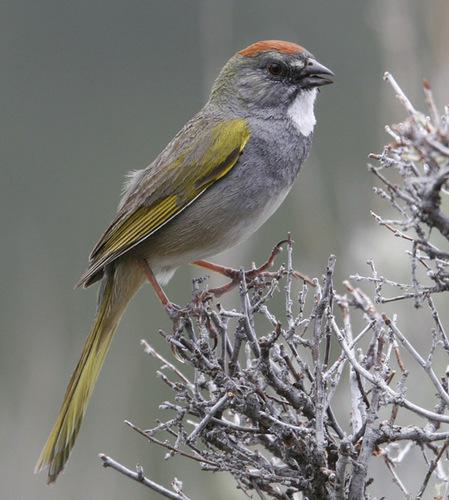
A photo of a green tailed towhee